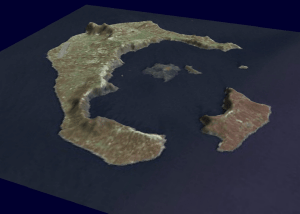
Santorini
Santorini 3D
Santorini er en vulkanø i det sydlige Ægæerhav nord for Kreta. Øen Santorini ligger i de græske øer Kykladerne. Øen er i dag en del af Grækenland. Thera/Thira er det navn på øen, der blev benyttet i oldtiden, og det er samtidig navnet på en oldtidsby på øen, der blev udgravet i 1900-tallet.